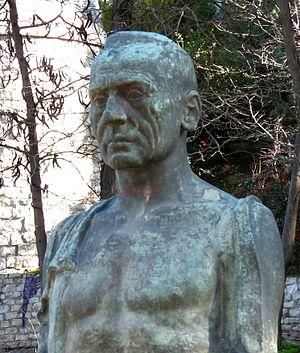
Honorio García Condoy est un sculpteur et peintre espagnol.